Occupy Central with Love and Peace

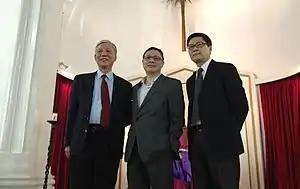
Authors of the campaign (L-R) Chu, Tai and Chan (27 March 2013)

On 16 January 2013, an article by Benny Tai Yiu-ting was published in the "Hong Kong Economic Journal", entitled 公民抗命的最大殺傷力武器 ("Civil Disobedience's Deadliest Weapon"). Tai postulated a seven-step progression: 10,000 participants signing a declaration (taking a vow and pledge of willingness to occupy the streets), live TV broadcast of discussions, electronic voting on methods for universal suffrage, a referendum on the preferred formula, resignation of Super-Seat Legislative Council member (then former Democratic Party Chairman Albert Ho Chun-yan) to be filled in a by-election to be seen as a referendum on the plan, civil disobedience, and, finally, Occupy Central in July 2014. Tai repeated his plan at a forum held on 24 February 2013, emphasising the importance of the non-violence pledge.